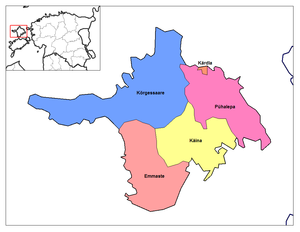
La commune est la plus petite subdivision administrative en Estonie.
Le comté de Hiiu est l'un des 15 comtés d'Estonie qui correspond essentiellement à l'île de Hiiumaa et aux petites îles qui l'entourent. Son chef-lieu est la ville de Kärdla.